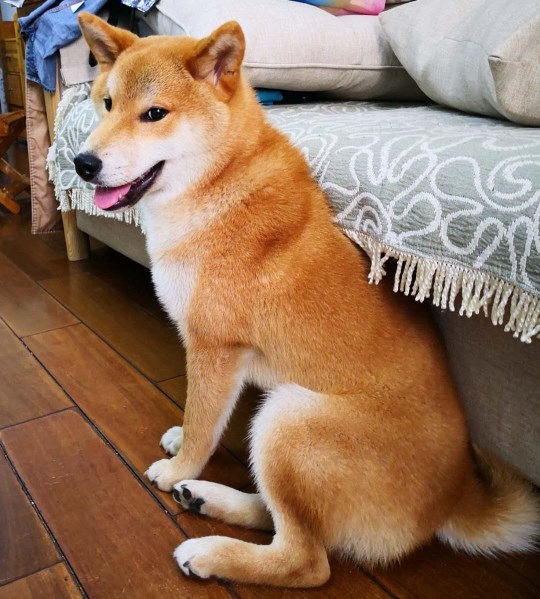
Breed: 1043-n000001-Shiba_Dog